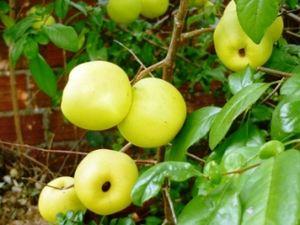
Arbuste et ses fruits inconnus. Ils poussent dans mon jardin dans le Val de Marne et j'aimerais bien savoir ce que c'est. D'après mes recherches, il pourrait s'agir de pommes de Kei. Quelqu'un pourrait-il confirmer? Les fruits sont-ils comestibles? si oui comment?